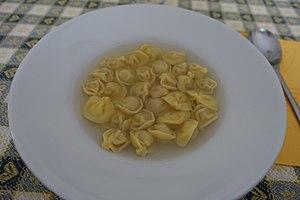
Tortellini en bouillon
Les tortellini sont des pâtes alimentaires annulaires semblables aux raviolis, originaires du territoire entre Bologne et Modène.